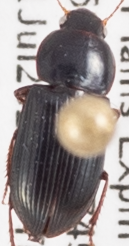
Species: Discoderus parallelus
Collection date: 2021-07-07
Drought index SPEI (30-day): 1.546
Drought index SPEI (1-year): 0.086
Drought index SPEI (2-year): -0.418